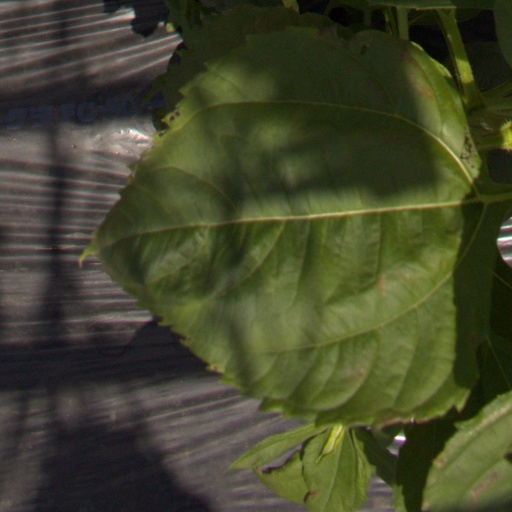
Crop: Jerusalem artichoke